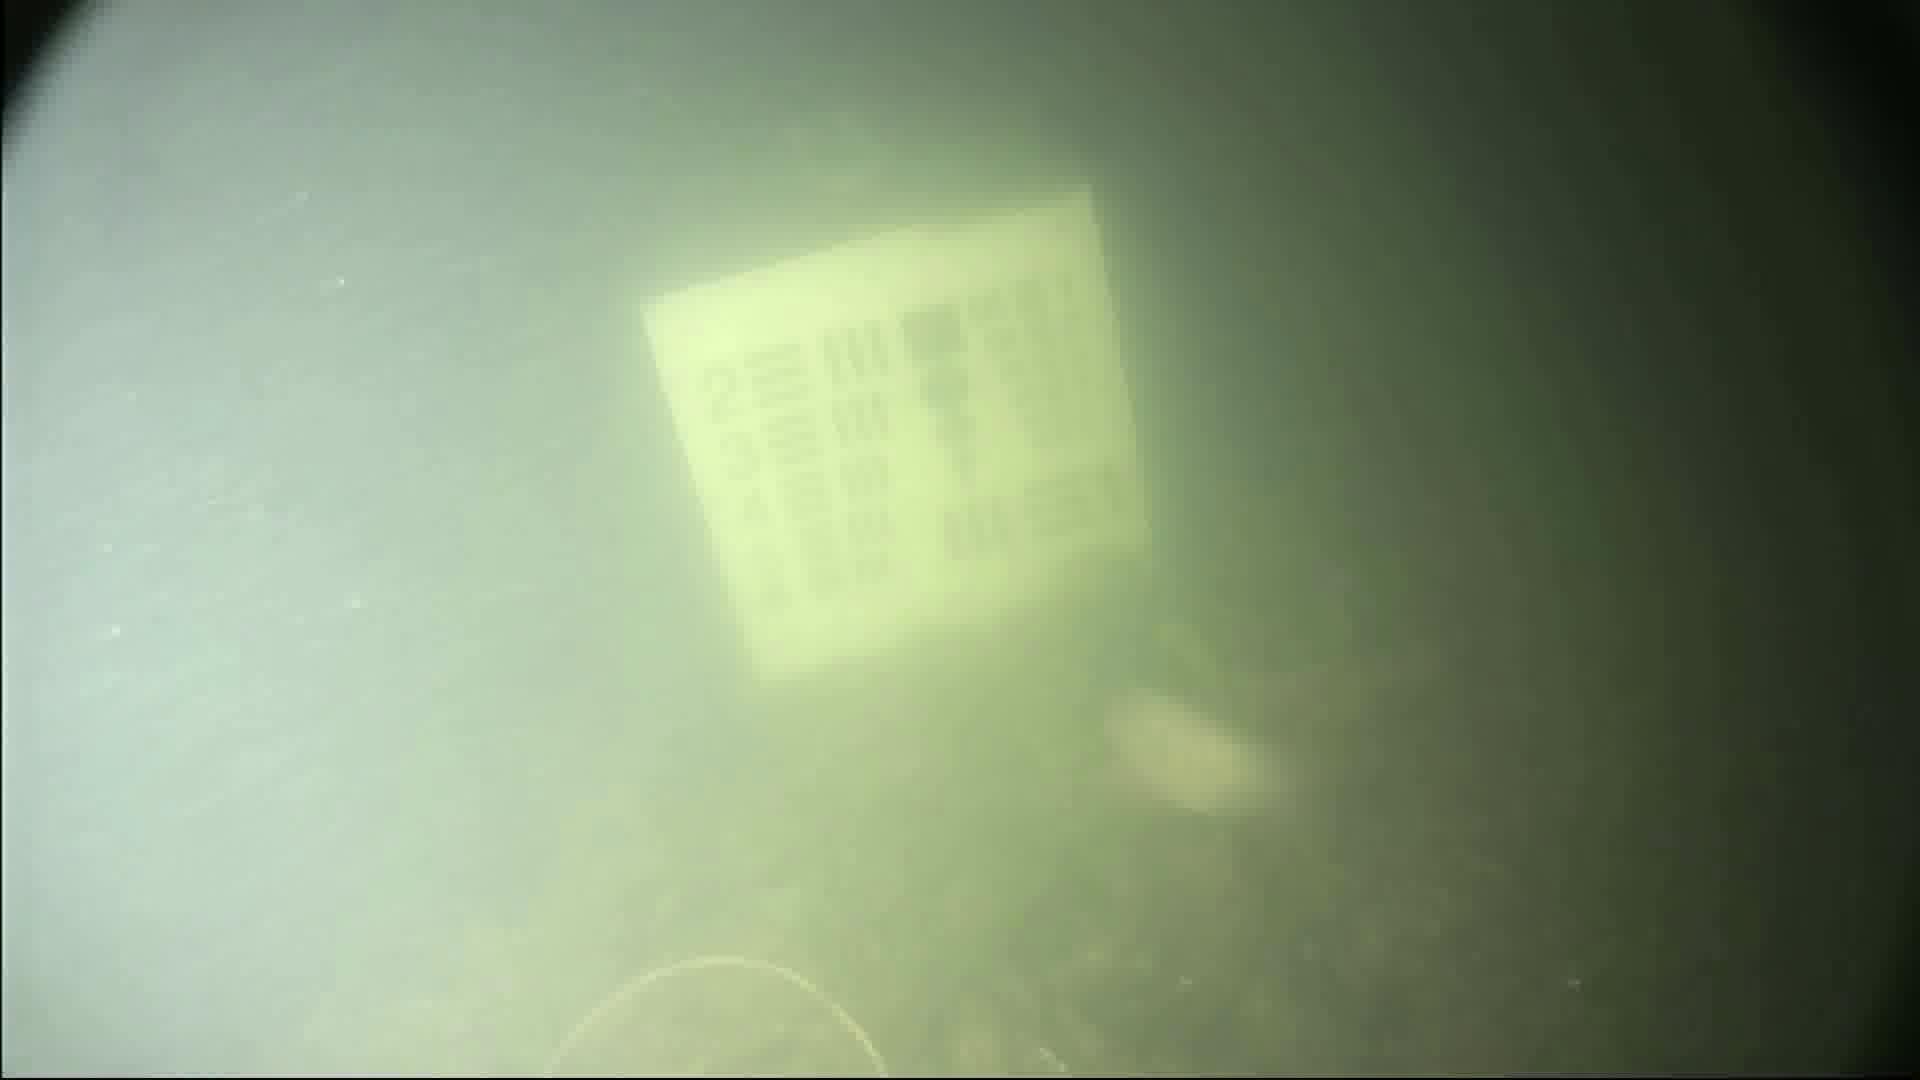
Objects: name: fish